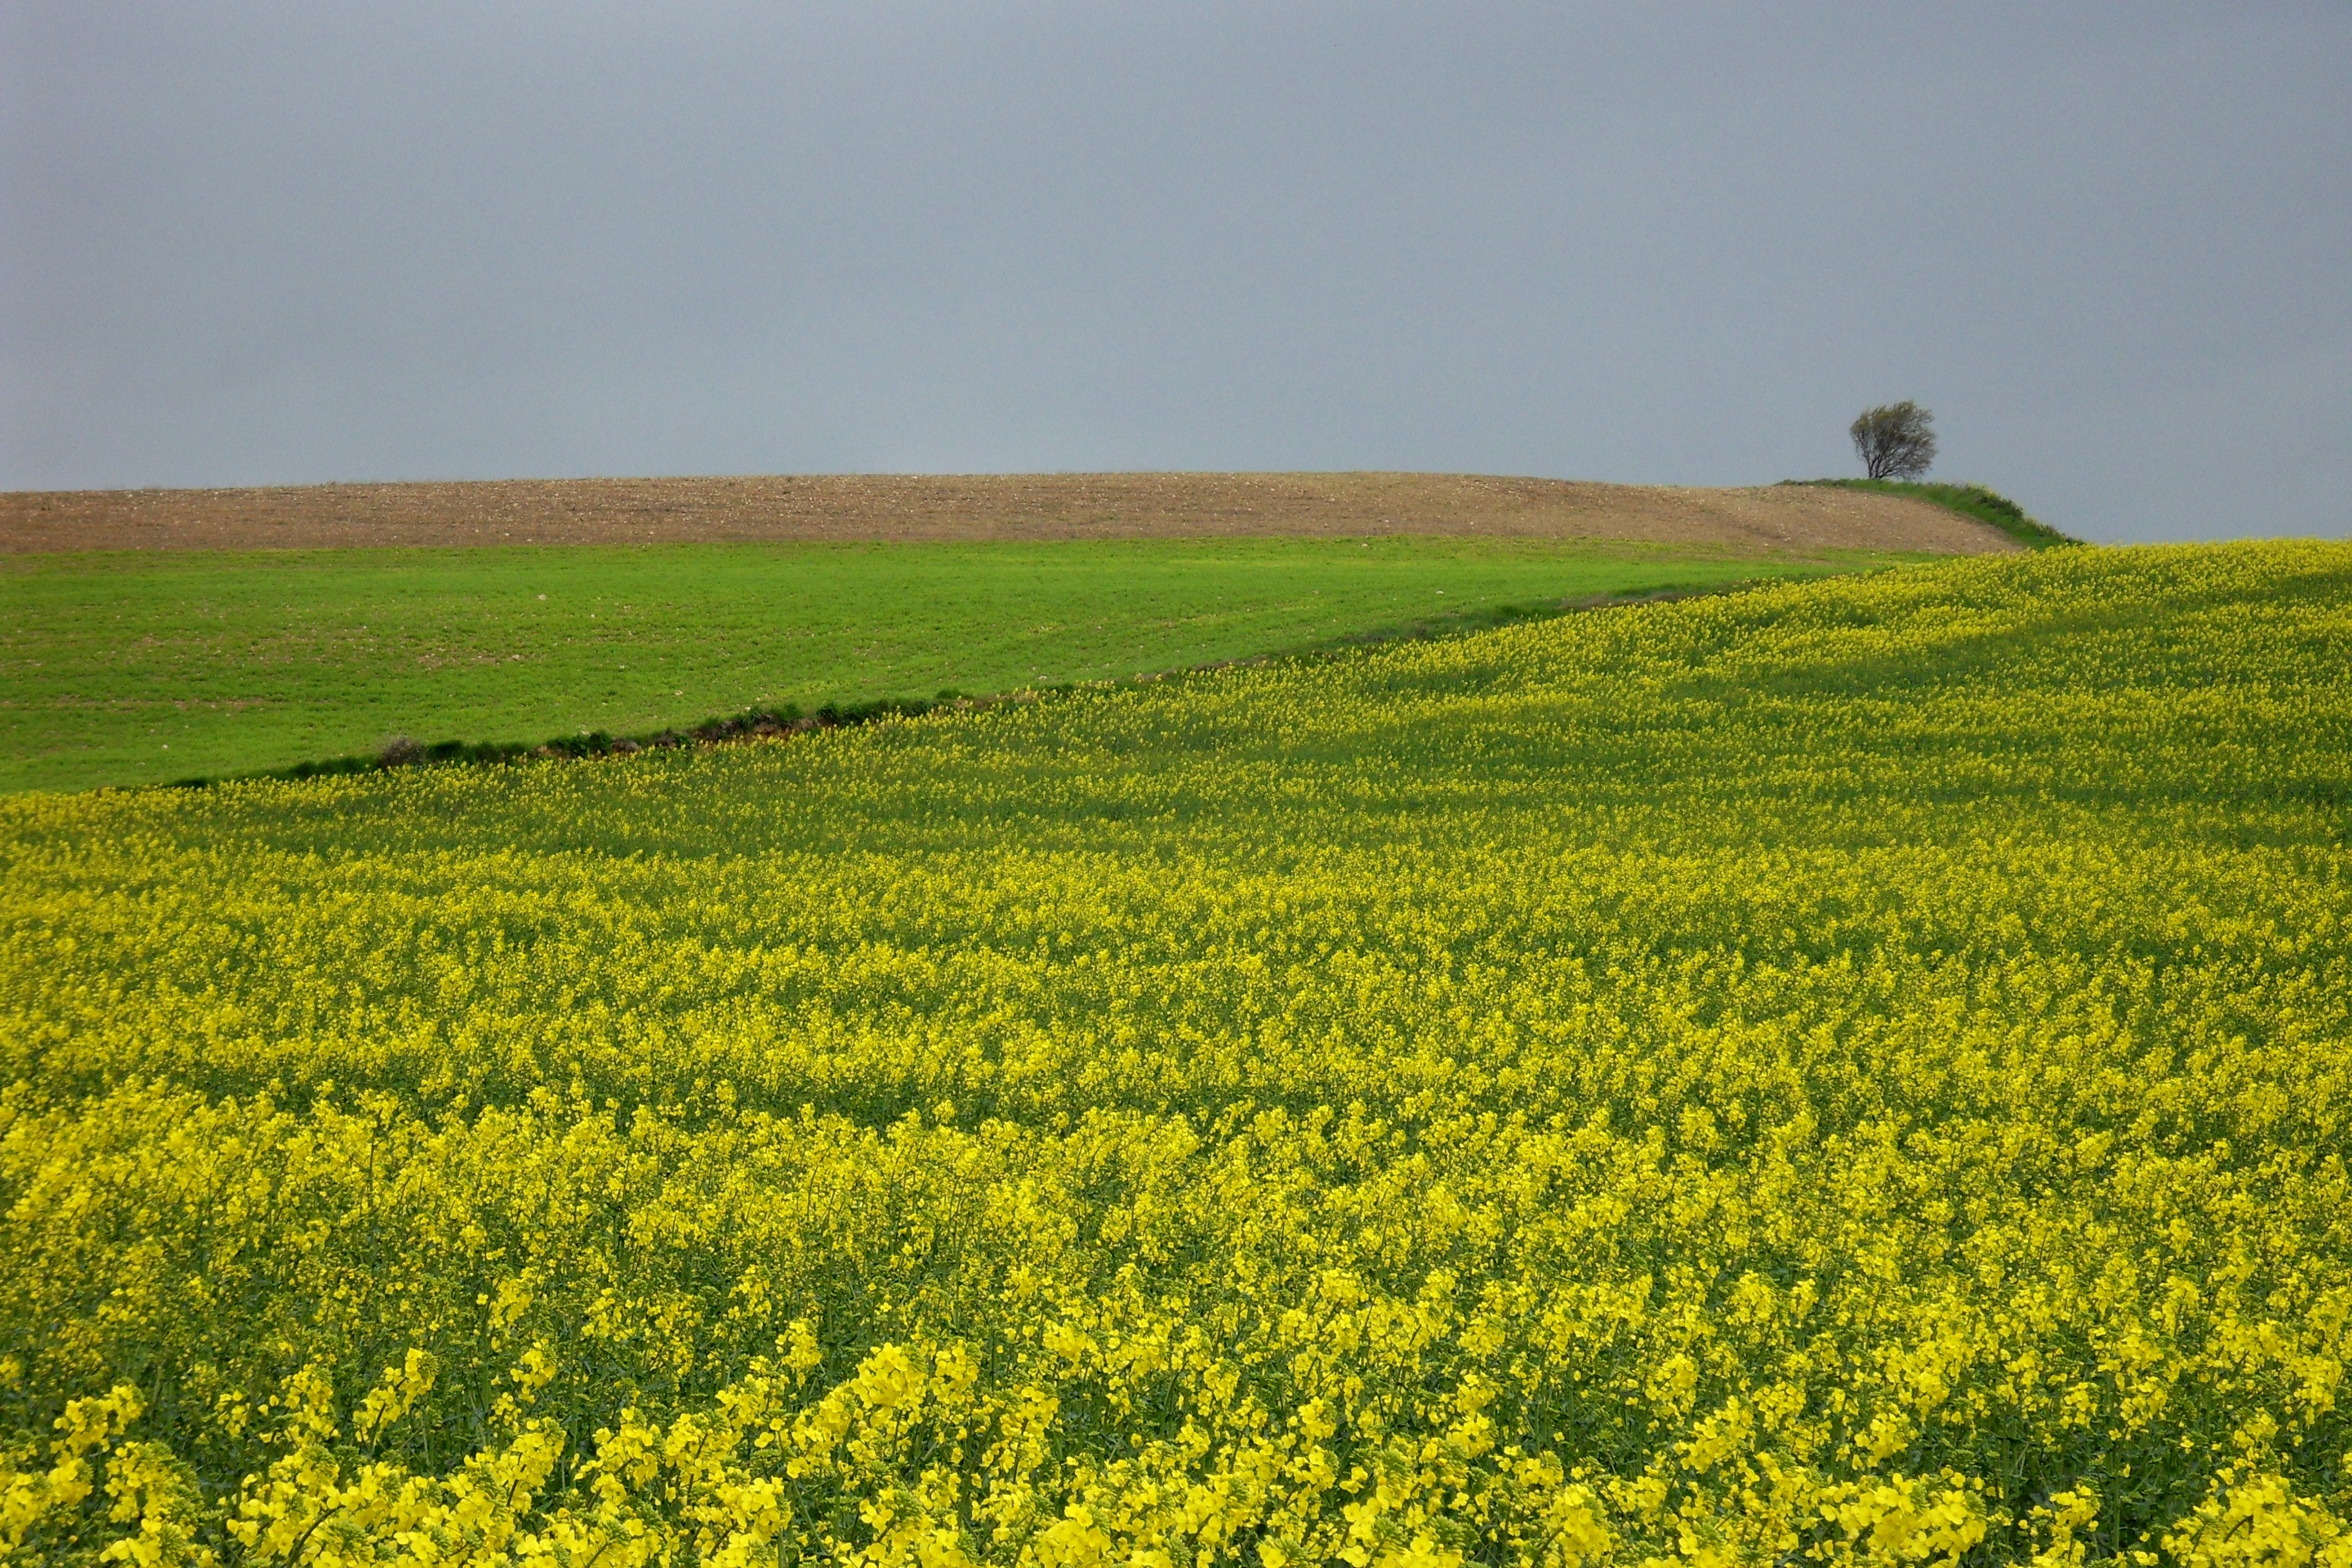
landscape, tree, nature, horizon, plant, field, meadow, prairie, flower, food, produce, vegetable, crop, pasture, yellow, agriculture, plain, rapeseed, spain, grassland, plateau, canola, ecosystem, flower meadow, brassica, steppe, rural area, flowering plant, grass family, land plant, mustard plant, mustard and cabbage family, brassica rapa